Mario Acerbi (painter)

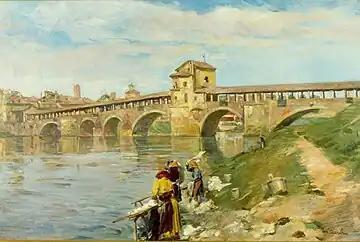
"Il Ponte Vecchio con lavandaie", 1925–30 (Art collections of Fondazione Cariplo)

Acerbi was born in Milan. He attended the municipal school of painting in Pavia from 1900 to 1909 as a pupil of Carlo Sara, Romeo Borgognoni and Giorgio Kienerk, and was awarded the Lauzi Prize in 1907 and the Frank Prize (subsequently revoked due to a procedural error) in 1910. The artist's father Ezechiele, a well-known landscape painter and leading figure in the artistic circles of Pavia, played a crucial part in his training as a naturalistic painter. Acerbi took part in exhibitions in Turin and Milan from 1908 with a repertoire of landscapes, portraits and flower paintings based on his father's more commercially successful models. Acerbi distinguished himself as a portrait painter with a clientele in Milan and Pavia and received official commissions for history paintings and religious frescoes from various bodies in the Lombardy region. He died in Pavia.